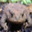
Label: frog